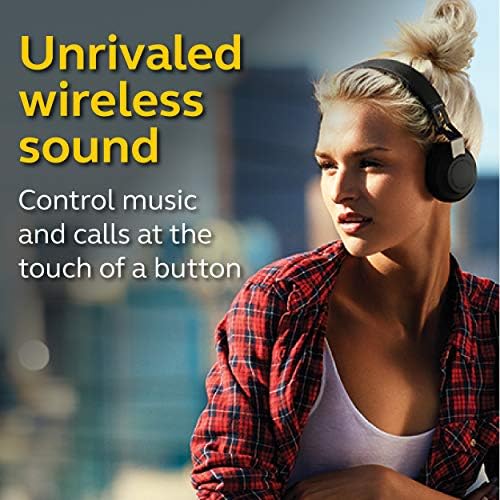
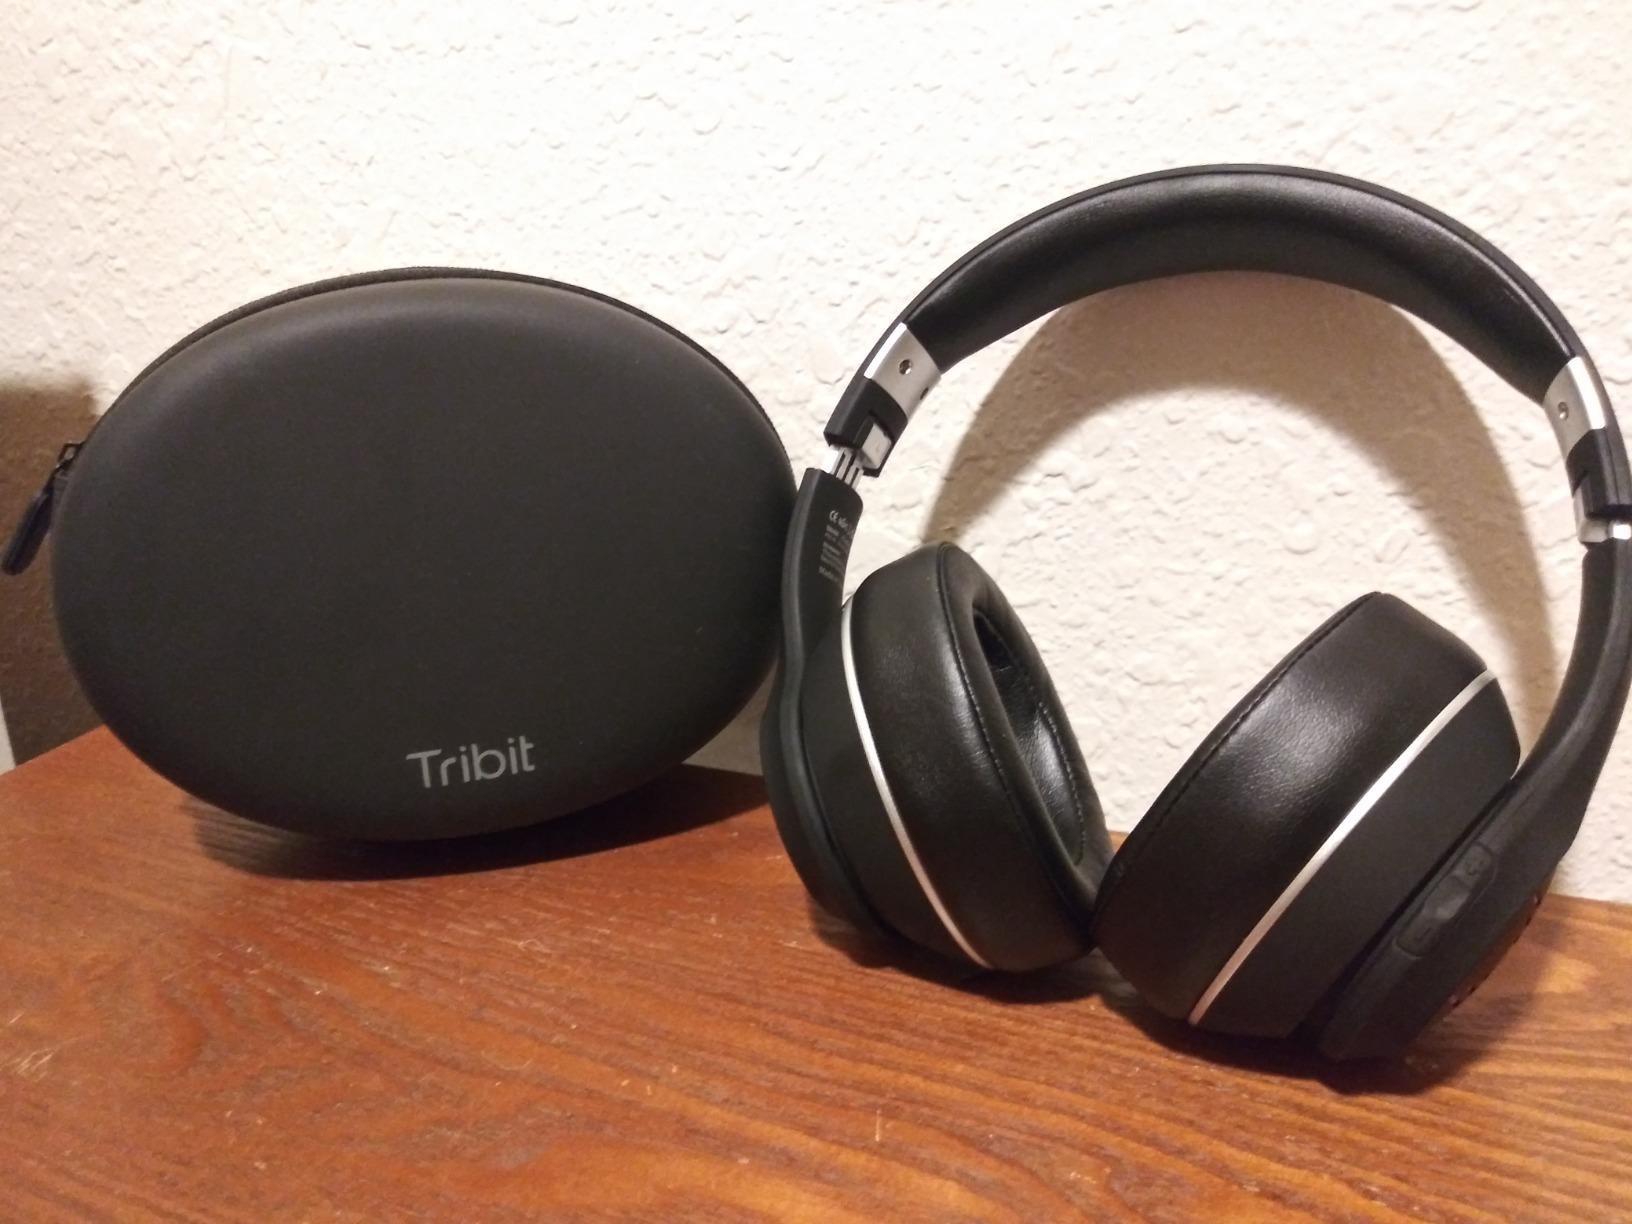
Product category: headphones
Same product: no